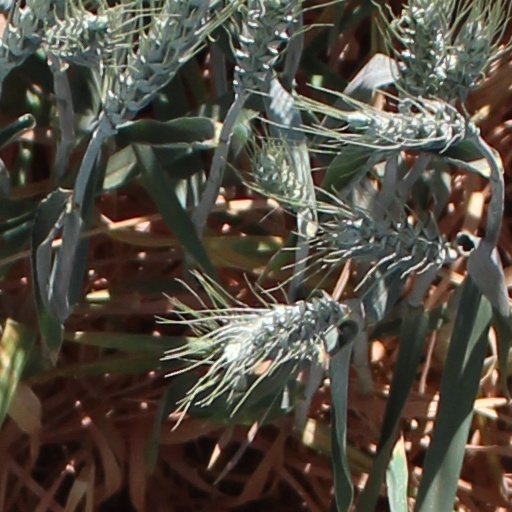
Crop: wheat